Jacobus de la Torre

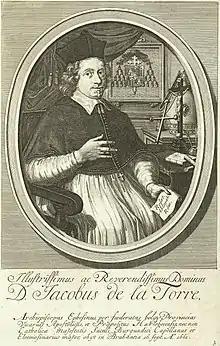

Jacobus de la Torre (1608 – 16 September 1661) served as apostolic vicar of the Apostolic Vicariate of Batavia (1651-1661) and titular archbishop of Ephesus (1647-1661).